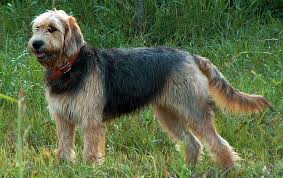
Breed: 217-n000014-otterhound